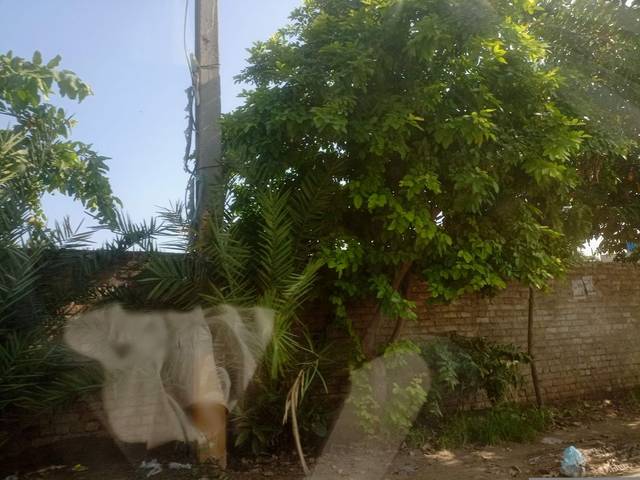
Region: Pakistan
Coordinates: 31.456, 74.373